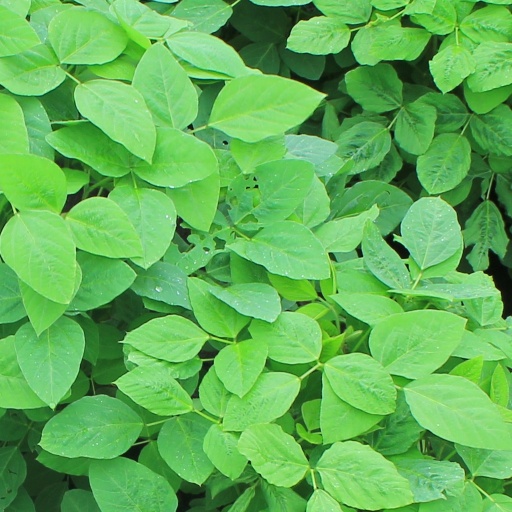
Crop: soybean